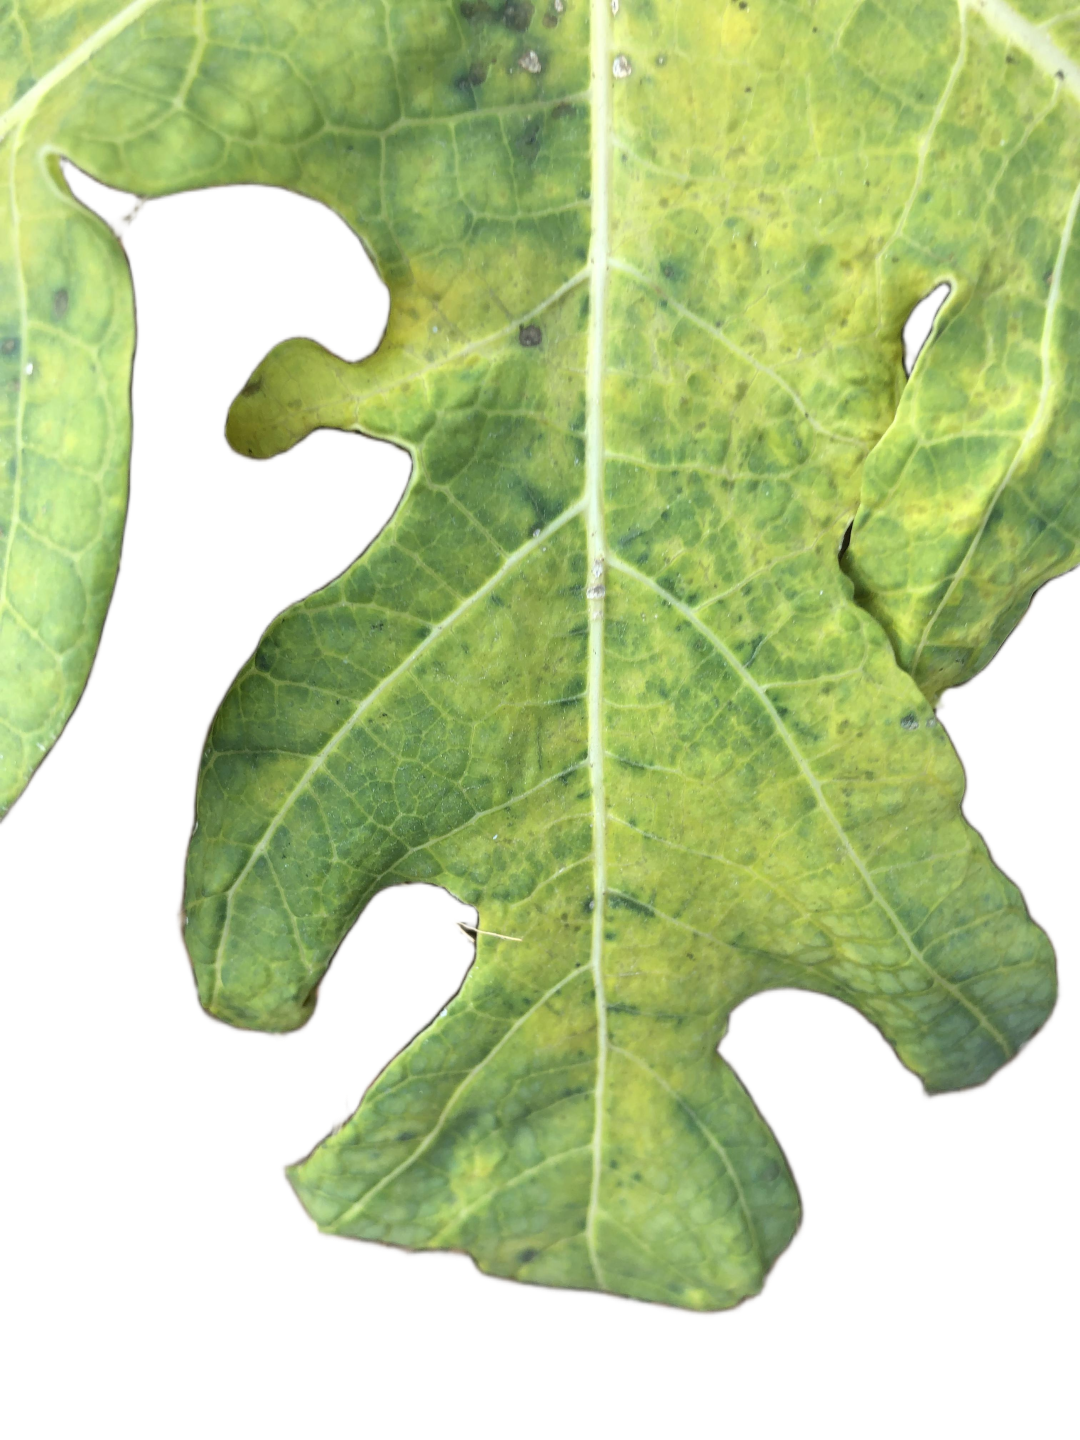
Crop: Papaya
Label: Curled_Yellow_Spot